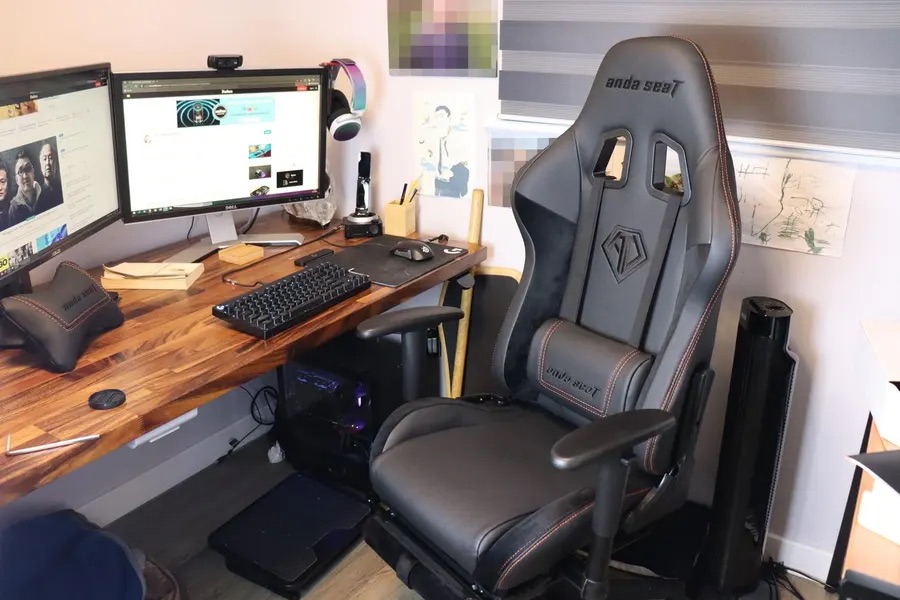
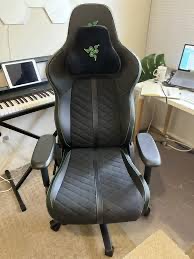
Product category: items_chair
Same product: no